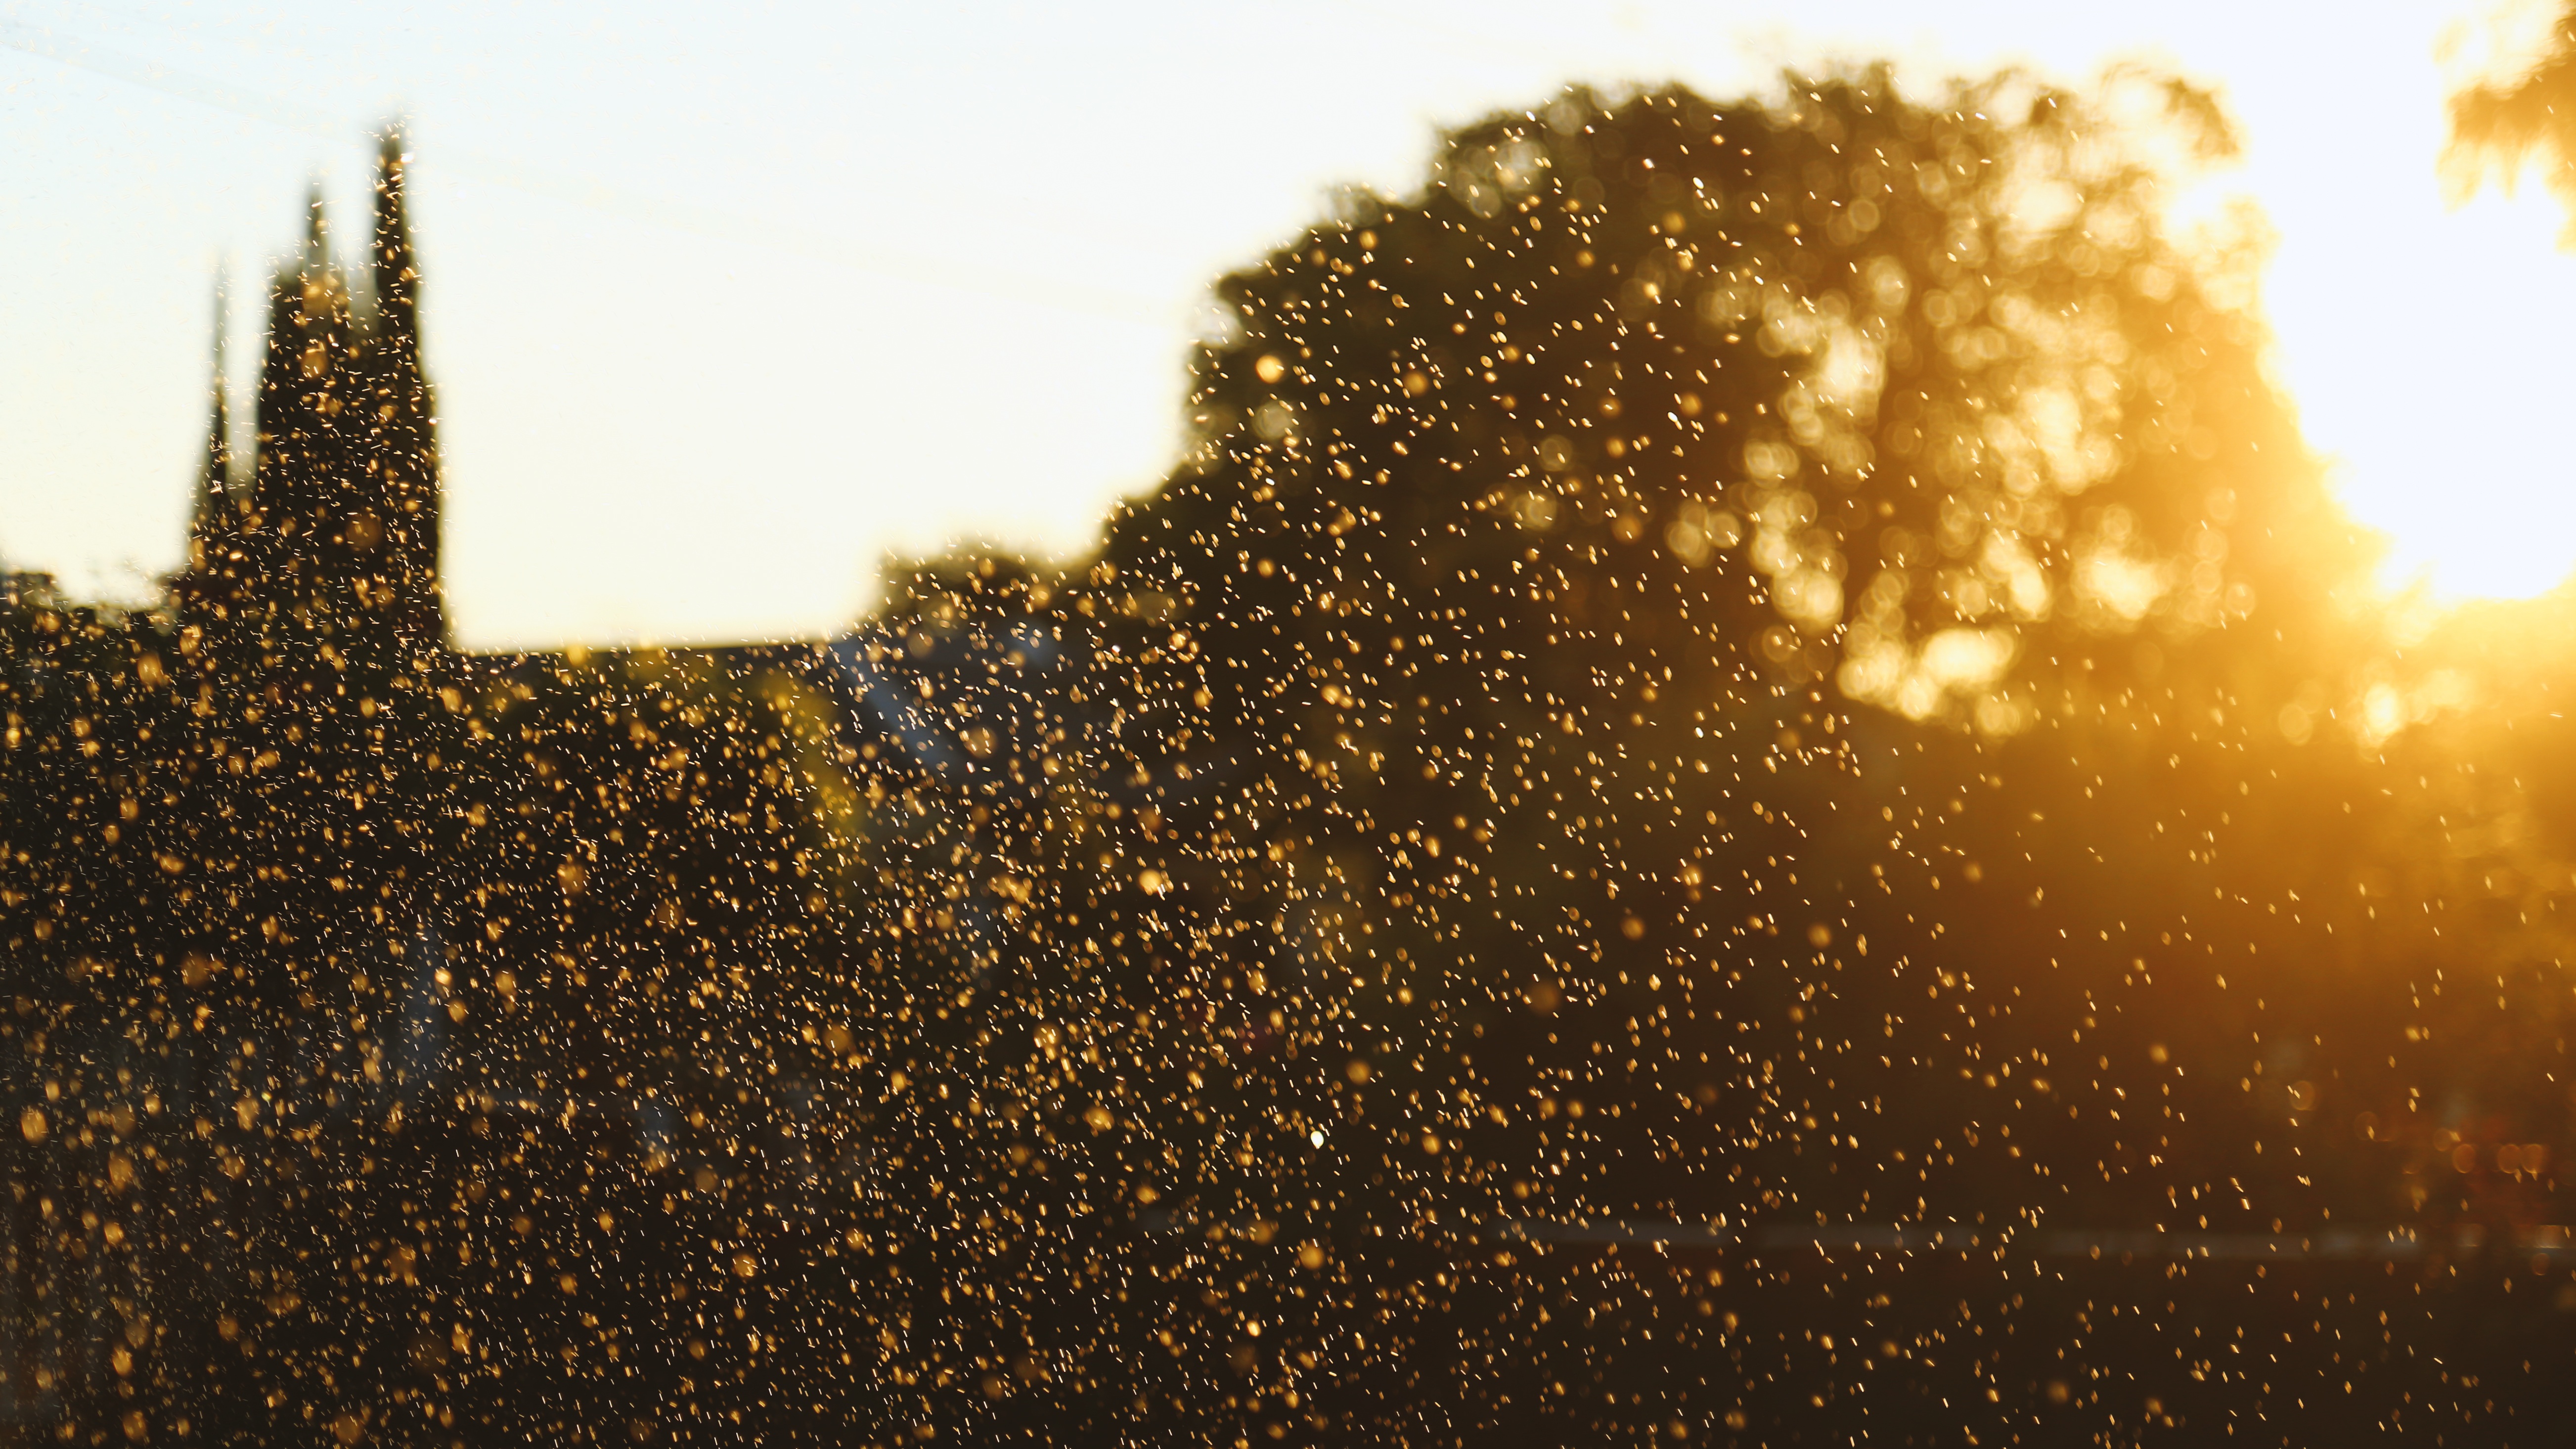
light, sky, sun, night, sunlight, morning, reflection